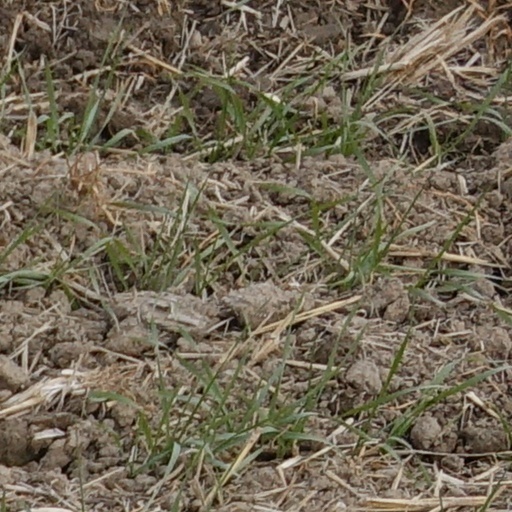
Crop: wheat